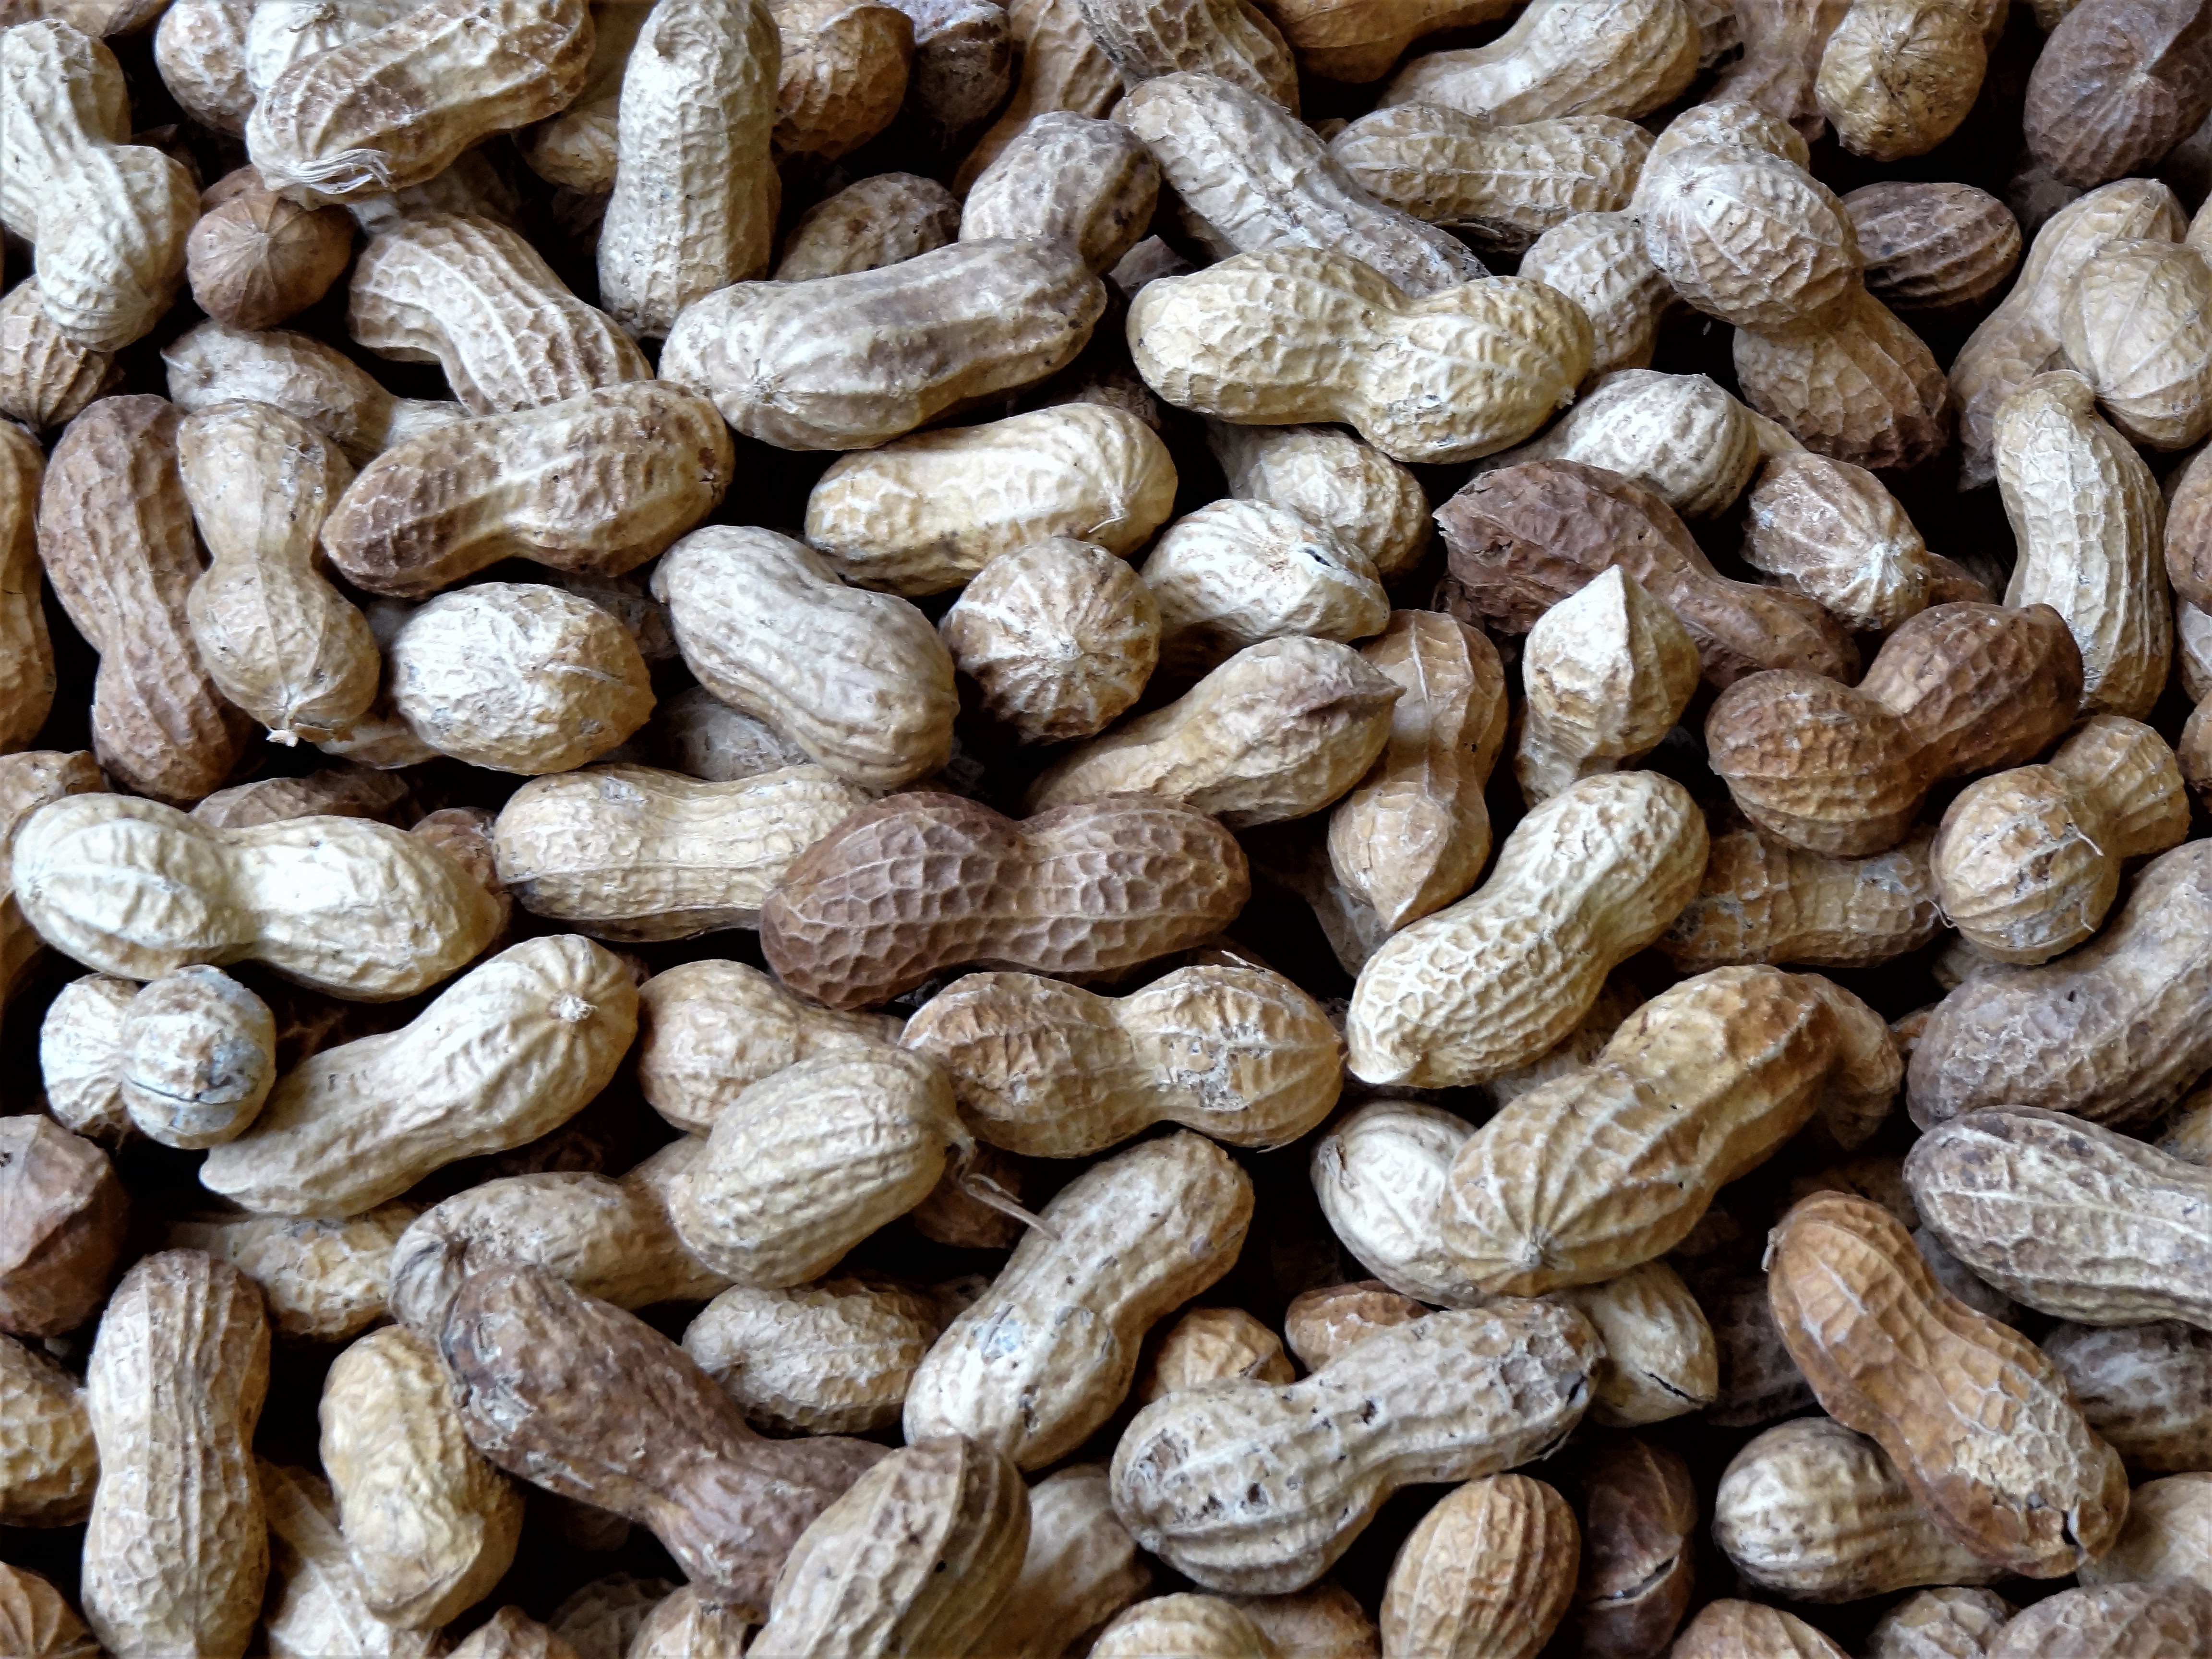
plant, fruit, food, produce, shell, nuts, edibles, vegetarian food, peanut, legume, flowering plant, sunflower seed, grass family, land plant, whole grain, nuts seeds